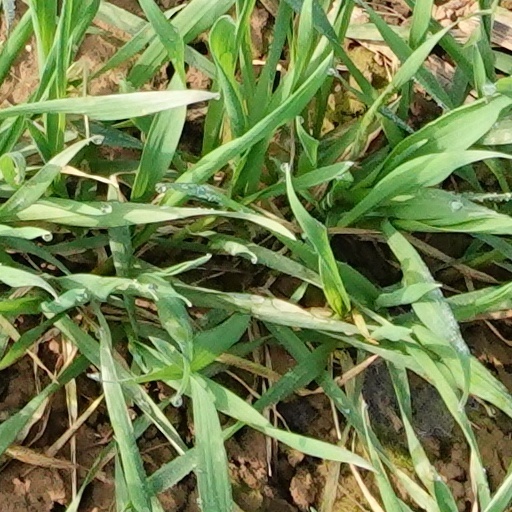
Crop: wheat